Capture of Kyiv (1651)

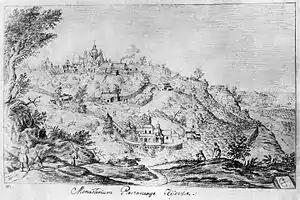
Kyiv Pechersk Lavra near Kyiv in 1651, by Abraham van Westerveld

The cavalry, under the command of Aleksander Hilary Połubiński and Teofil Schwarzhoff (15 banners), was to advance along the banks of the Dnieper, while the infantry, led by Bogusław Przypkowski, was to approach the fortifications by river and conduct an amphibious landing. However, the assault proved unnecessary, as during the night, the city's garrison, commanded by Anton Zhdanovych, unexpectedly began evacuating in haste. The colonel Anton Zhdanovych decided to take this step because he could not count on any help from Khmelnytsky, and he was also well aware that he did not have the forces necessary for an effective defense of the city, whose fortifications were in a deplorable state. The pressure exerted on the colonel by the townspeople and clergy was also significant, as they feared that Kyiv would suffer serious damage during the siege and insisted that the city be surrendered without a fight.